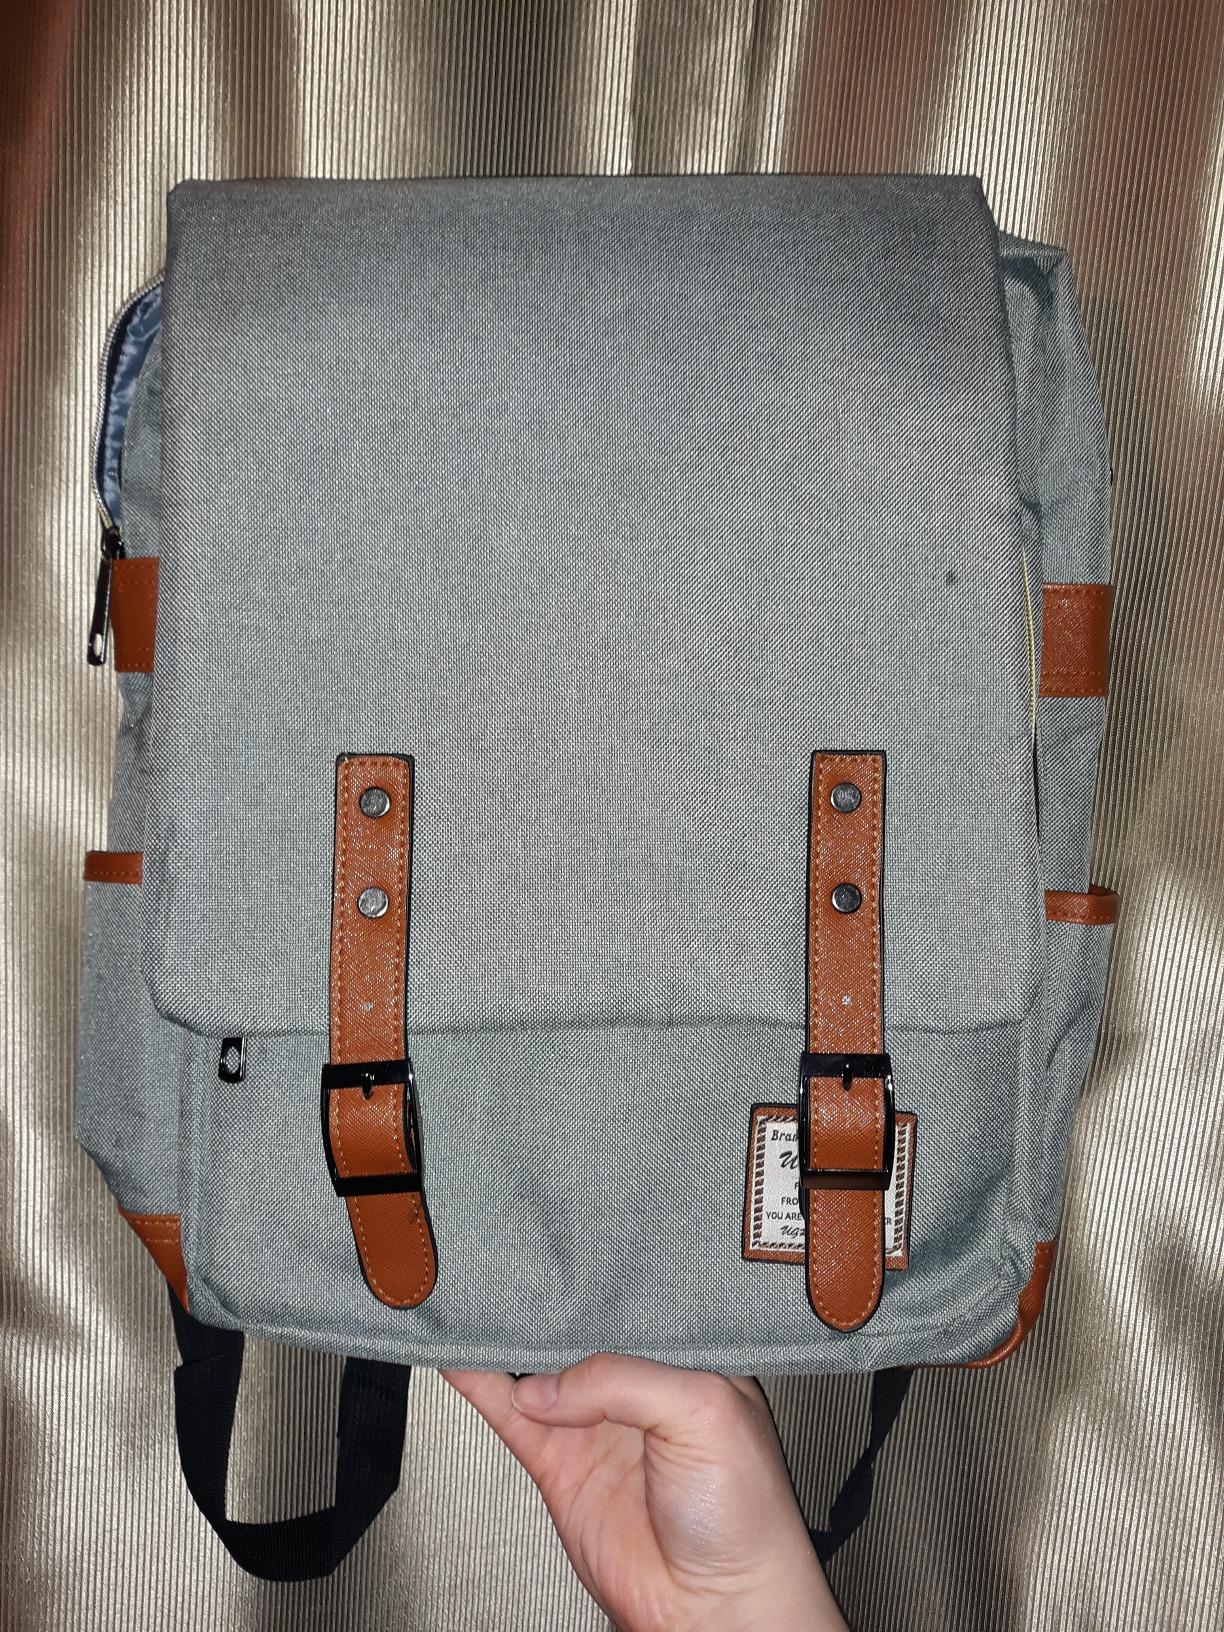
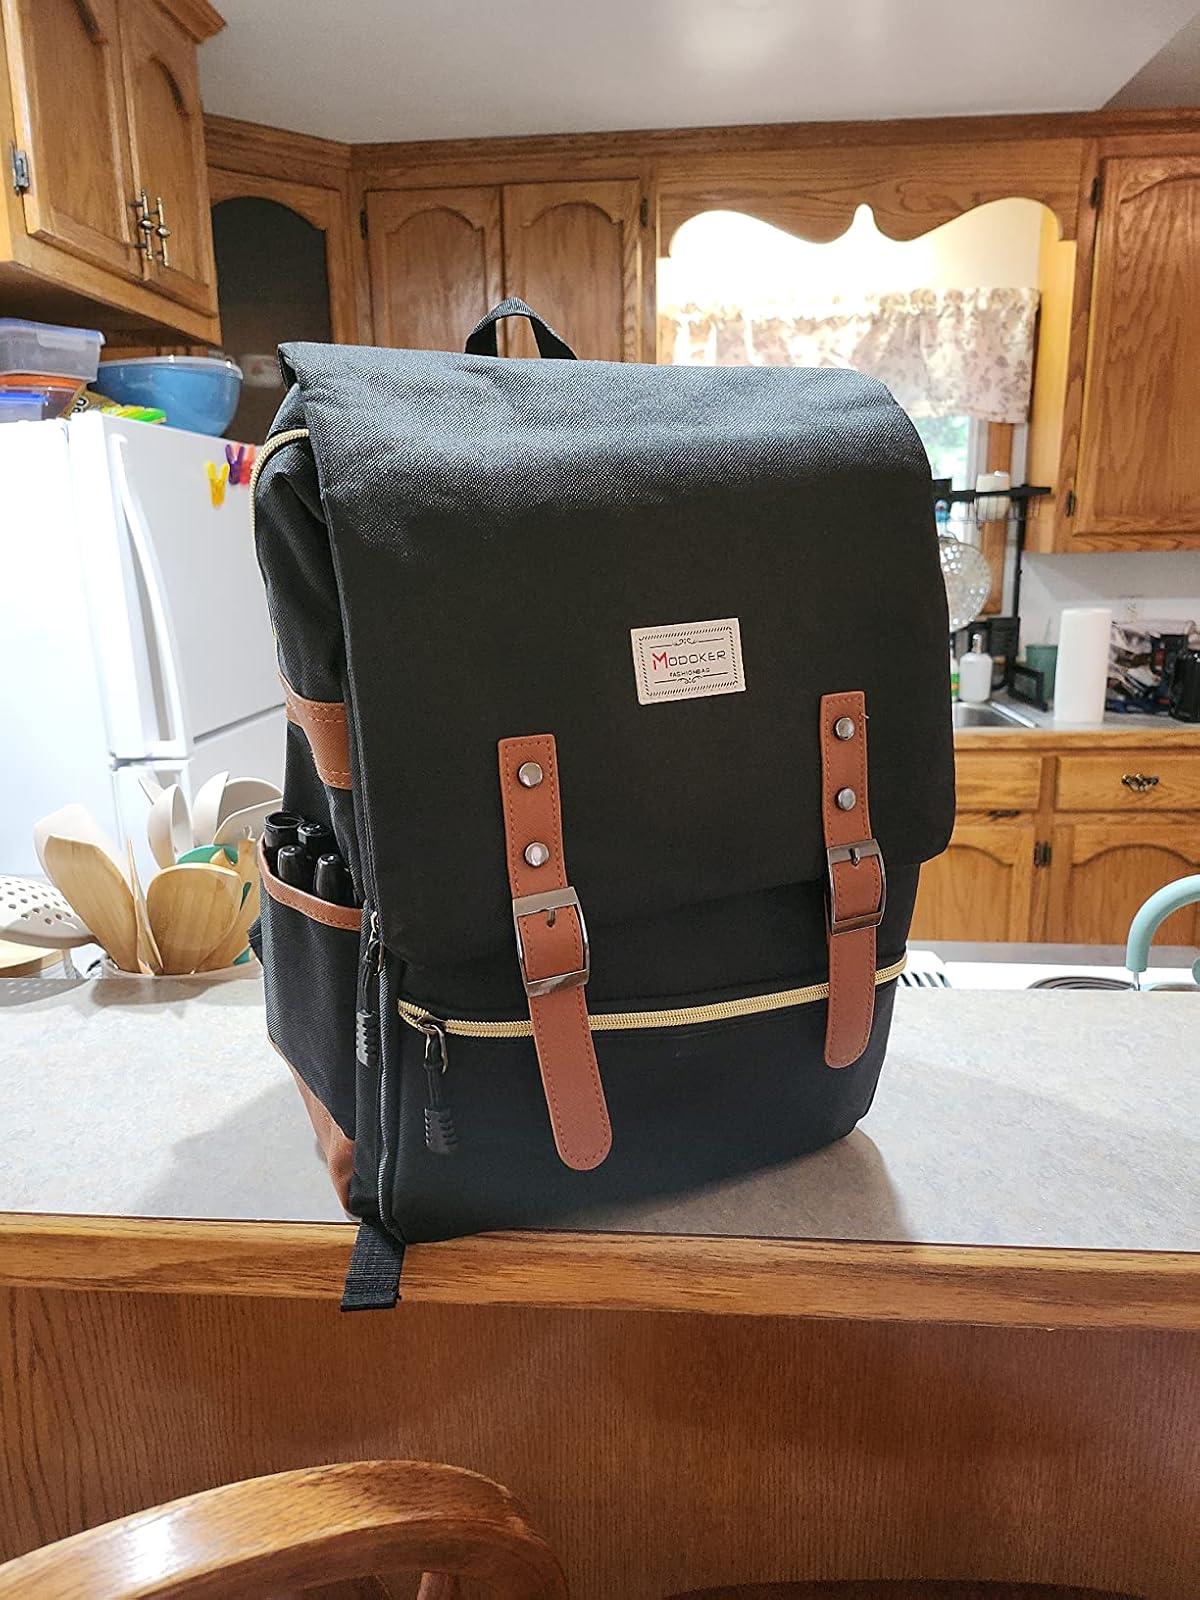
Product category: bag
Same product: no